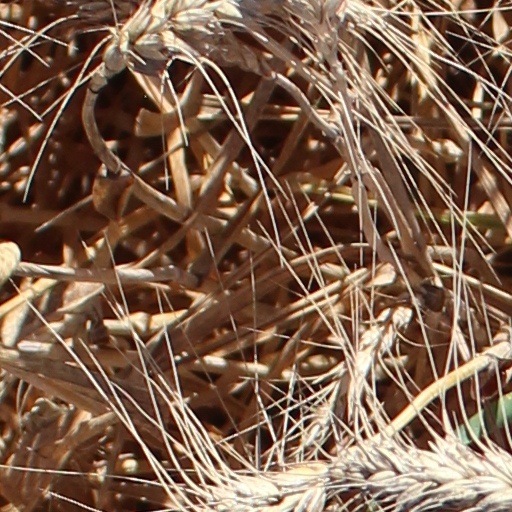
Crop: wheat